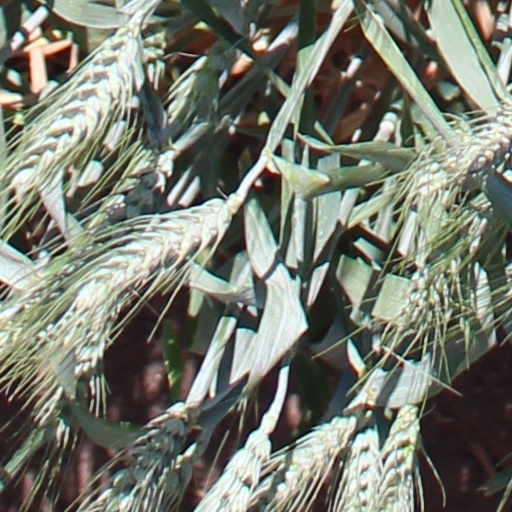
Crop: wheat